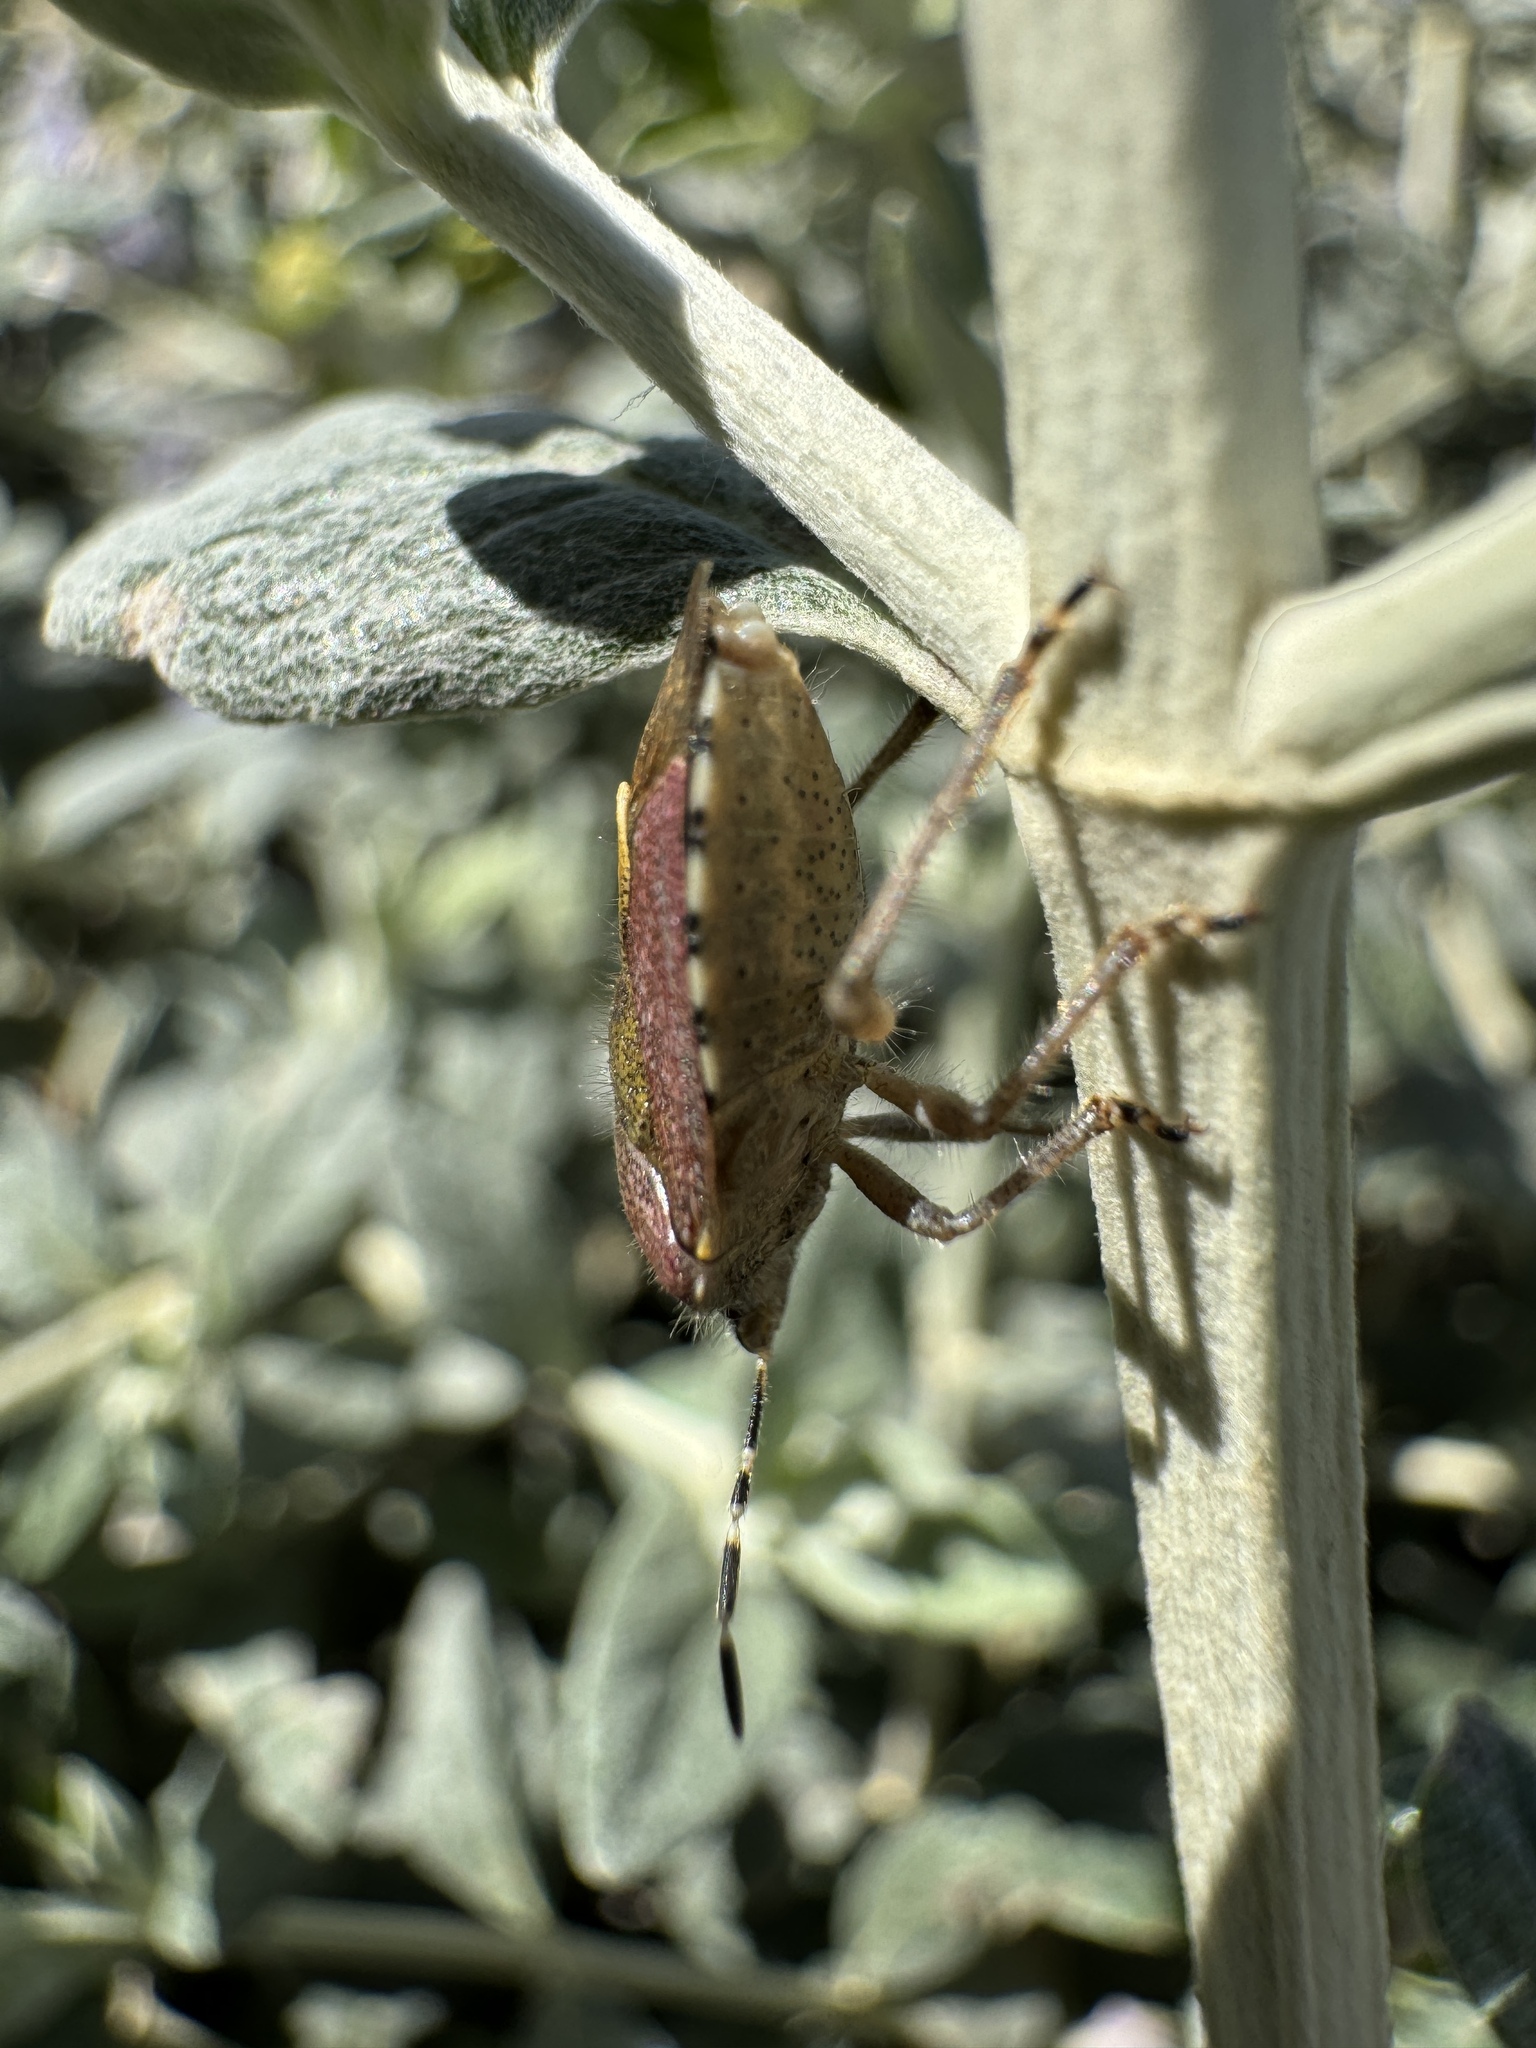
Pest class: stink_bug